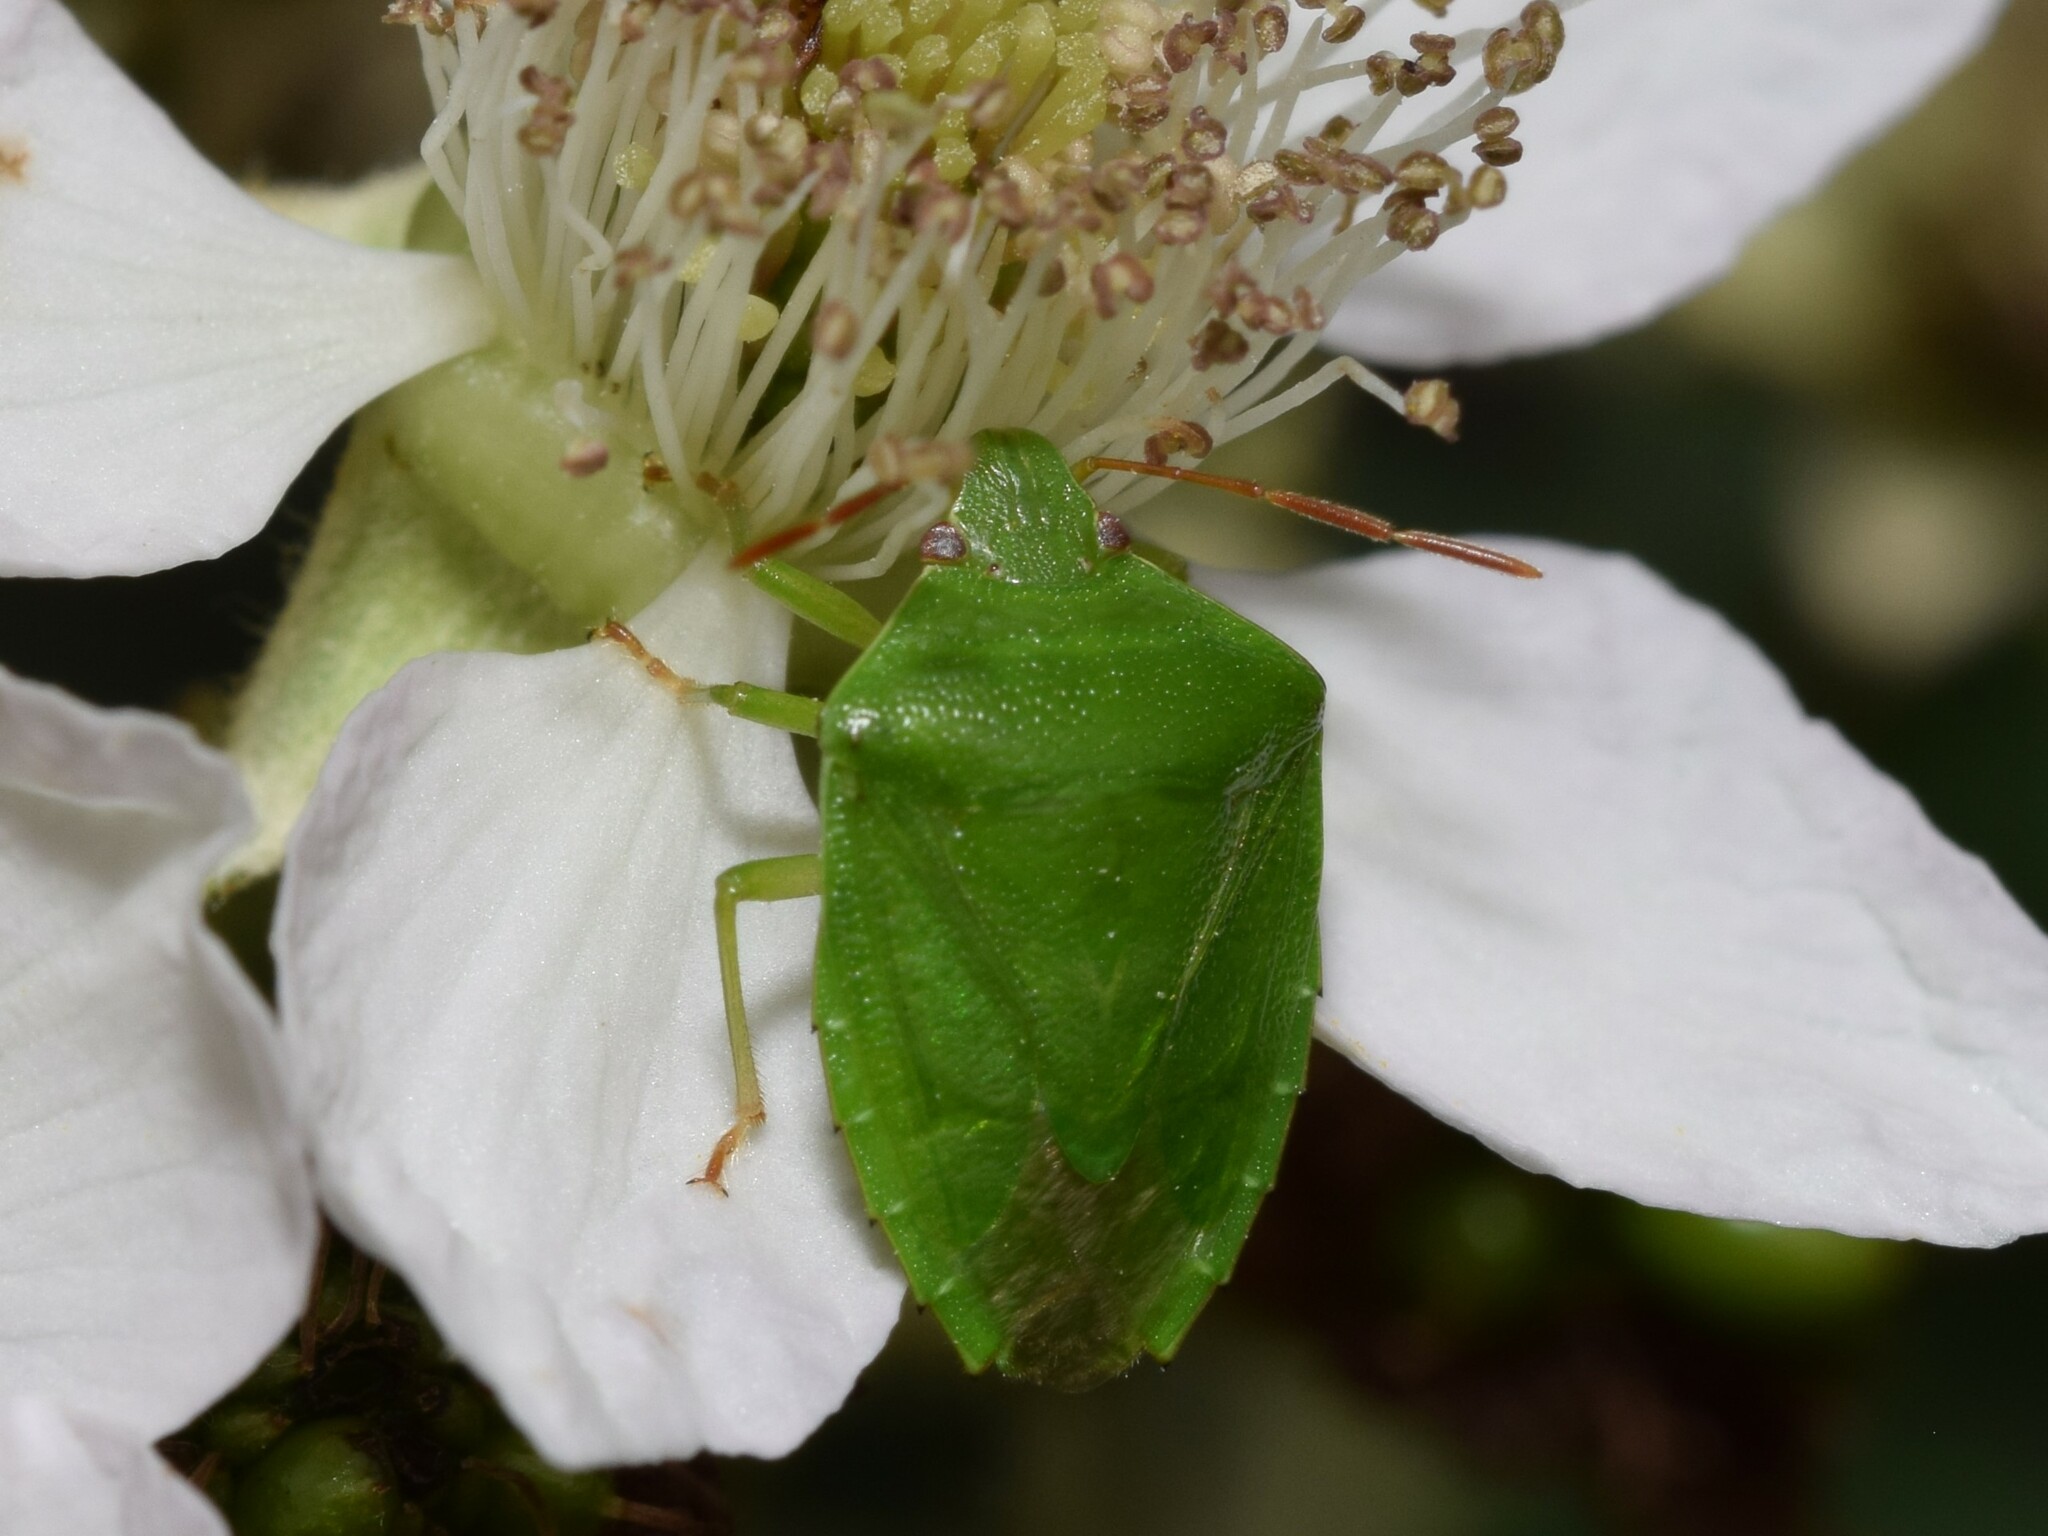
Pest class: stink_bug